Society of Saint Margaret

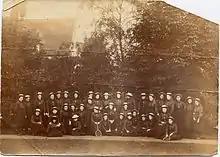
St Margaret's Convent Ladies School, East Grinstead ca 1890

St Margaret's, East Grinstead, had a total of 201 inhabitants in 1881: 57 staff, six "Industrial Girl scholars", 69 "Orphanage scholars", and 60 "St Agnes School scholars". The 66 staff were made up of: 42 "Sisters of Mercy", four "Teachers in St Agnes School", 10 servants, and a chaplain, Laughton Alison; the remaining inhabitants were the gardener's family and a few visitors. The Convent thus already included both Sisters and teachers, and the people cared for included orphans, poor "industrial" girls and schoolgirls from wealthier families.